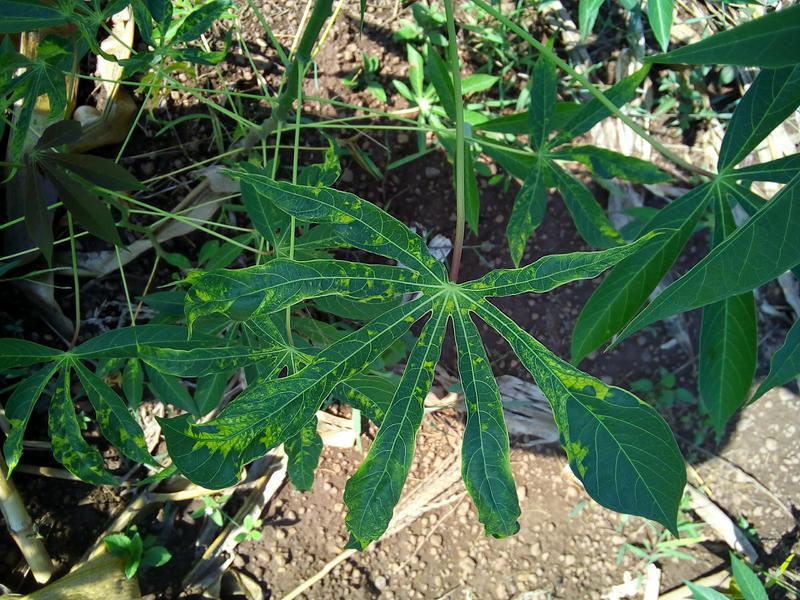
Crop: cassava
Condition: mosaic_disease